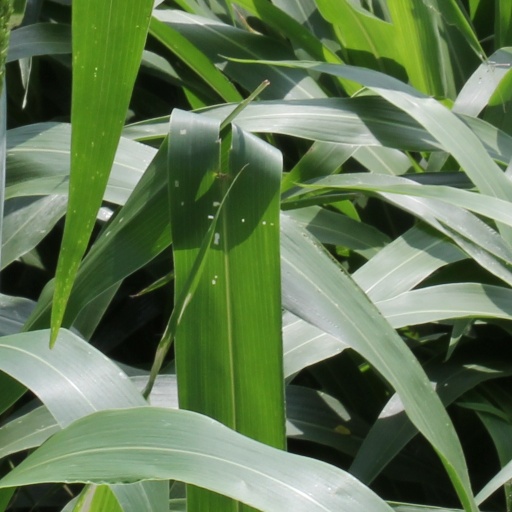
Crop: sorghum